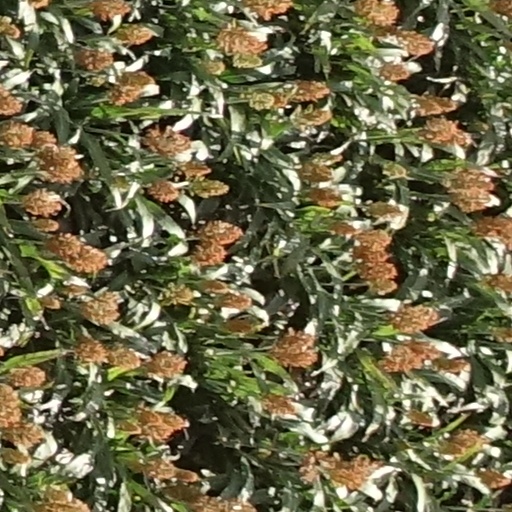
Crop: sorghum